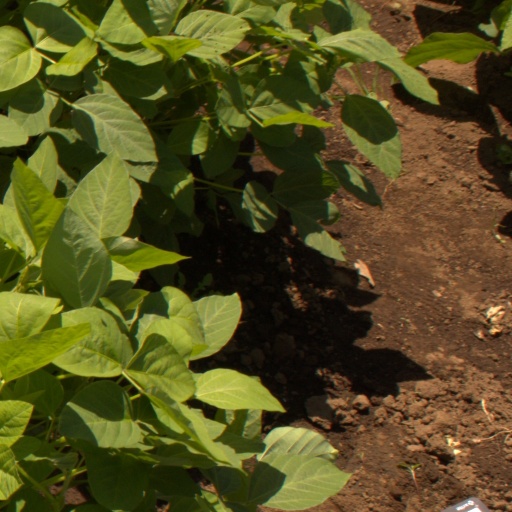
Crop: soybean